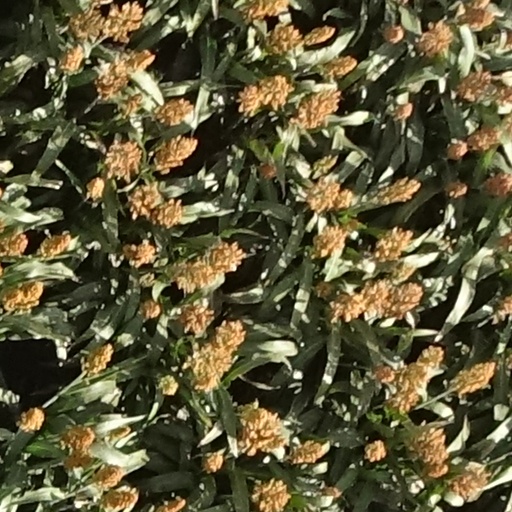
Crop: sorghum